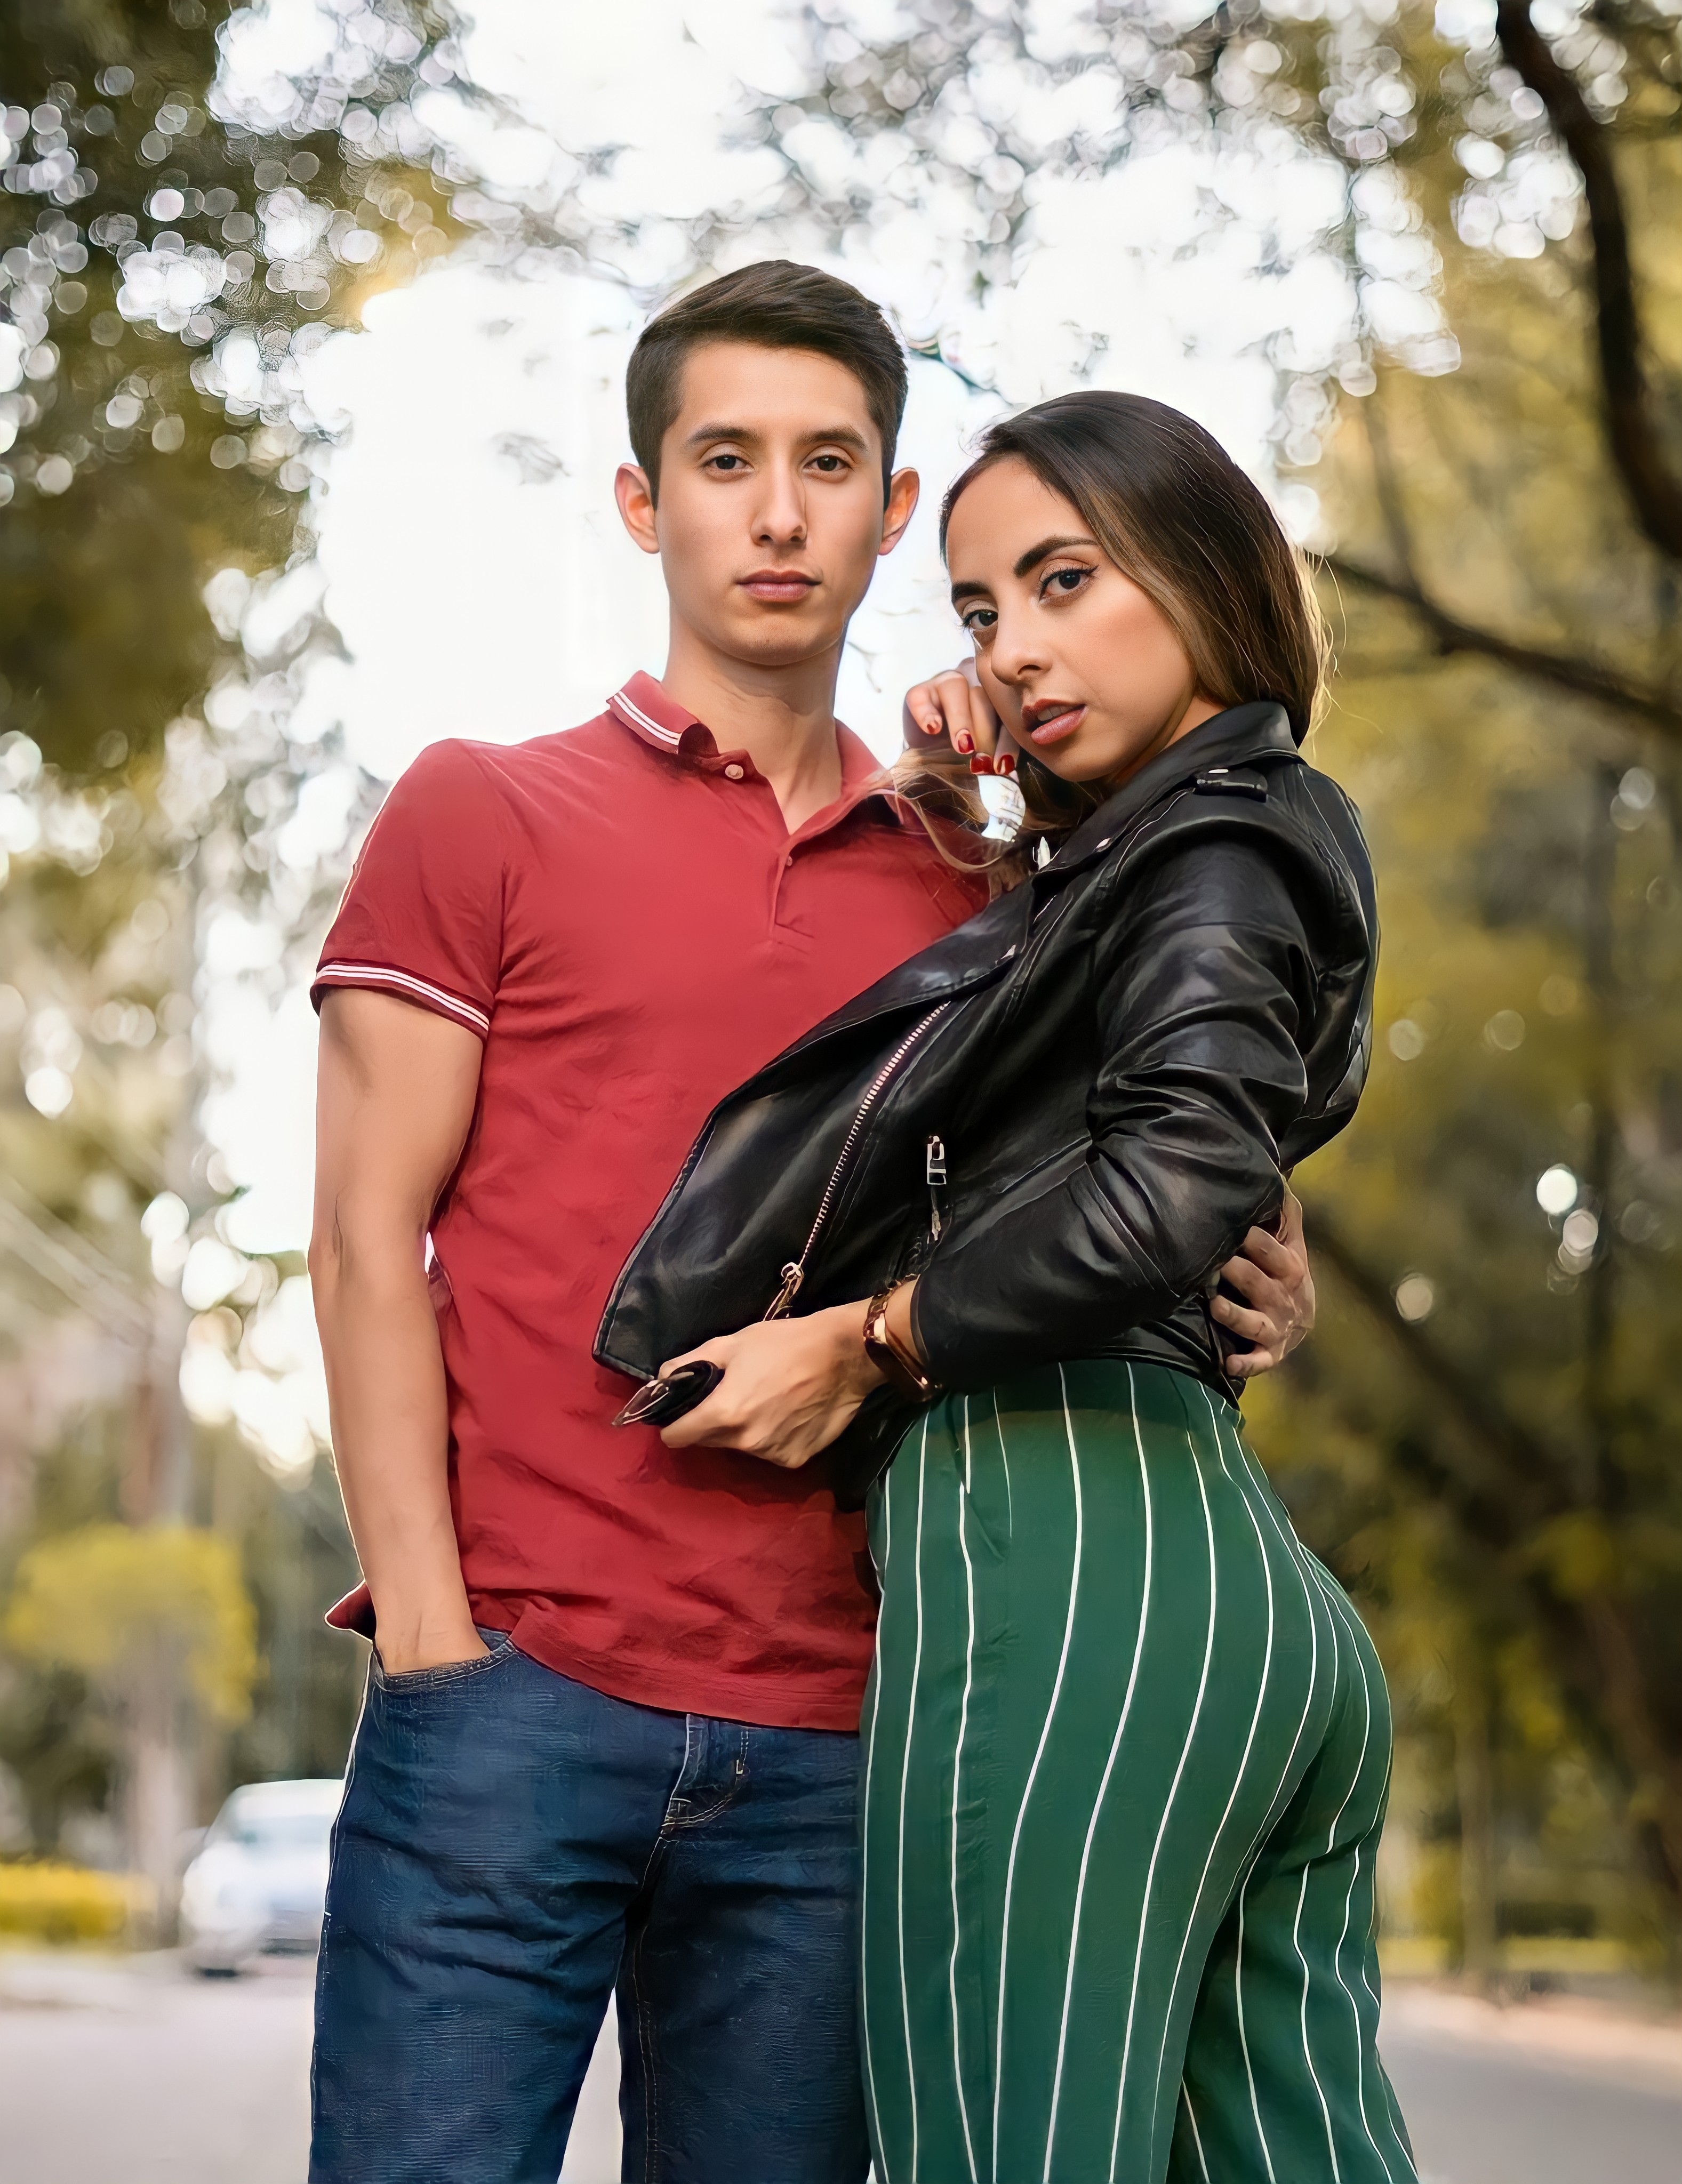
couple, man, woman, love, hug, pose, posing, model, face, jeans, shoulder, People in nature, street fashion, flash photography, sleeve, gesture, happy, waist, leather jacket, eyewear, black hair, necklace, denim, formal wear, jacket, grass, electric blue, belt, long hair, leisure, trunk, bag, jewellery, romance, t shirt, fun, recreation, sitting, leather, abdomen, fur, street, portrait photography, fashion model, photo shoot, top, honeymoon, portrait